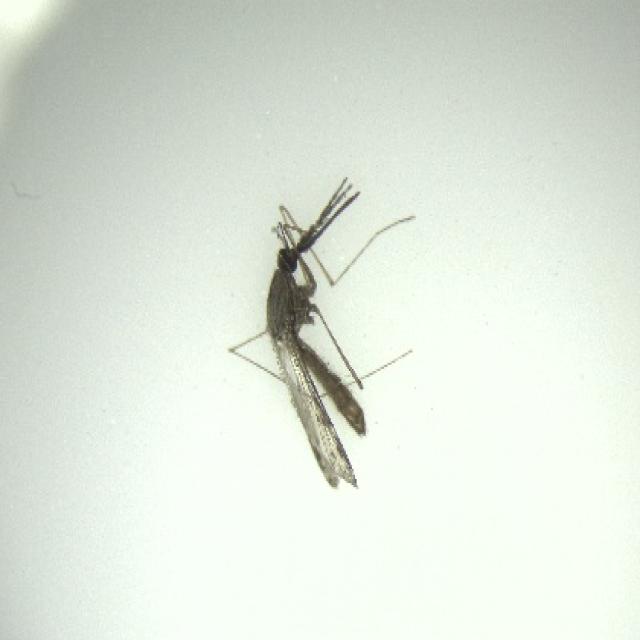
Species: anopheles_sinensis